Pa gur

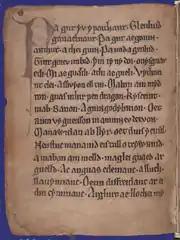
The opening lines of "Pa gur" in the original manuscript, the Black Book of Carmarthen

Poem 31 of the Black Book of Carmarthen, a mid-13th century manuscript, is known from its first line as Pa gur yv y porthaur? (meaning "What man is the gatekeeper?") or Pa gur, or alternatively as Ymddiddan Arthur a Glewlwyd Gafaelfawr ("The dialogue of Arthur and Glewlwyd Gafaelfawr"). It is a fragmentary, anonymous poem in Old Welsh, taking the form of a dialogue between King Arthur and the gatekeeper Glewlwyd Gafaelfawr, in which Arthur boasts of his own exploits and those of his companions, especially Cai the Fair. "Pa gur" is notable for being one of the earliest vernacular Arthurian works, and for alluding to several early adventures of Arthur which are now lost. Its precise age is not known and has been the subject of wide-ranging disagreement, but scholarly opinion now tends to favour a date of c. 1100.